Vayetze

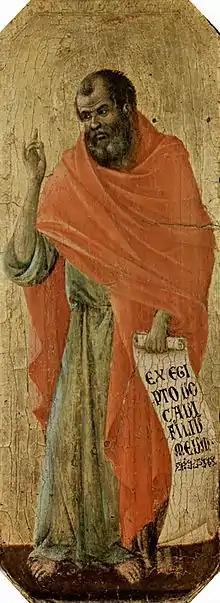
Hosea (painting circa 1308–1311 from Siena's Duomo)

Hermann Gunkel wrote that the legend cycle of Jacob-Esau-Laban divided clearly into the legends (1) of Jacob and Esau (Genesis 25:19–34; 27:1–45; 27:46–28:9; 32:3–21; 33:1–17), (2) of Jacob and Laban (Genesis 29:1–30; 30:25–31:55), (3) of the origin of the twelve tribes (Genesis 29:31–30:24), and (4) of the origin of ritual observances (Genesis 28:10–22; 32:1–2, 22–32).